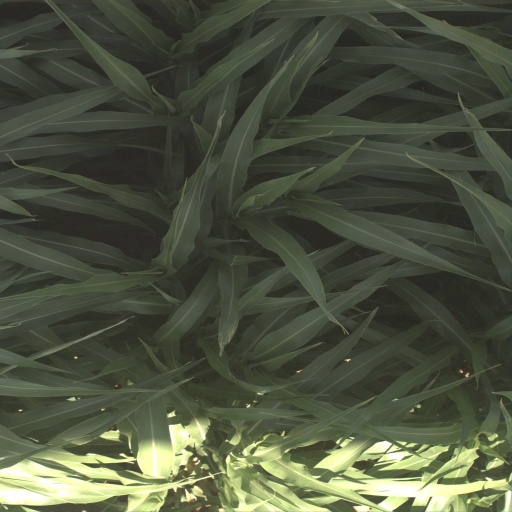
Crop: sorghum